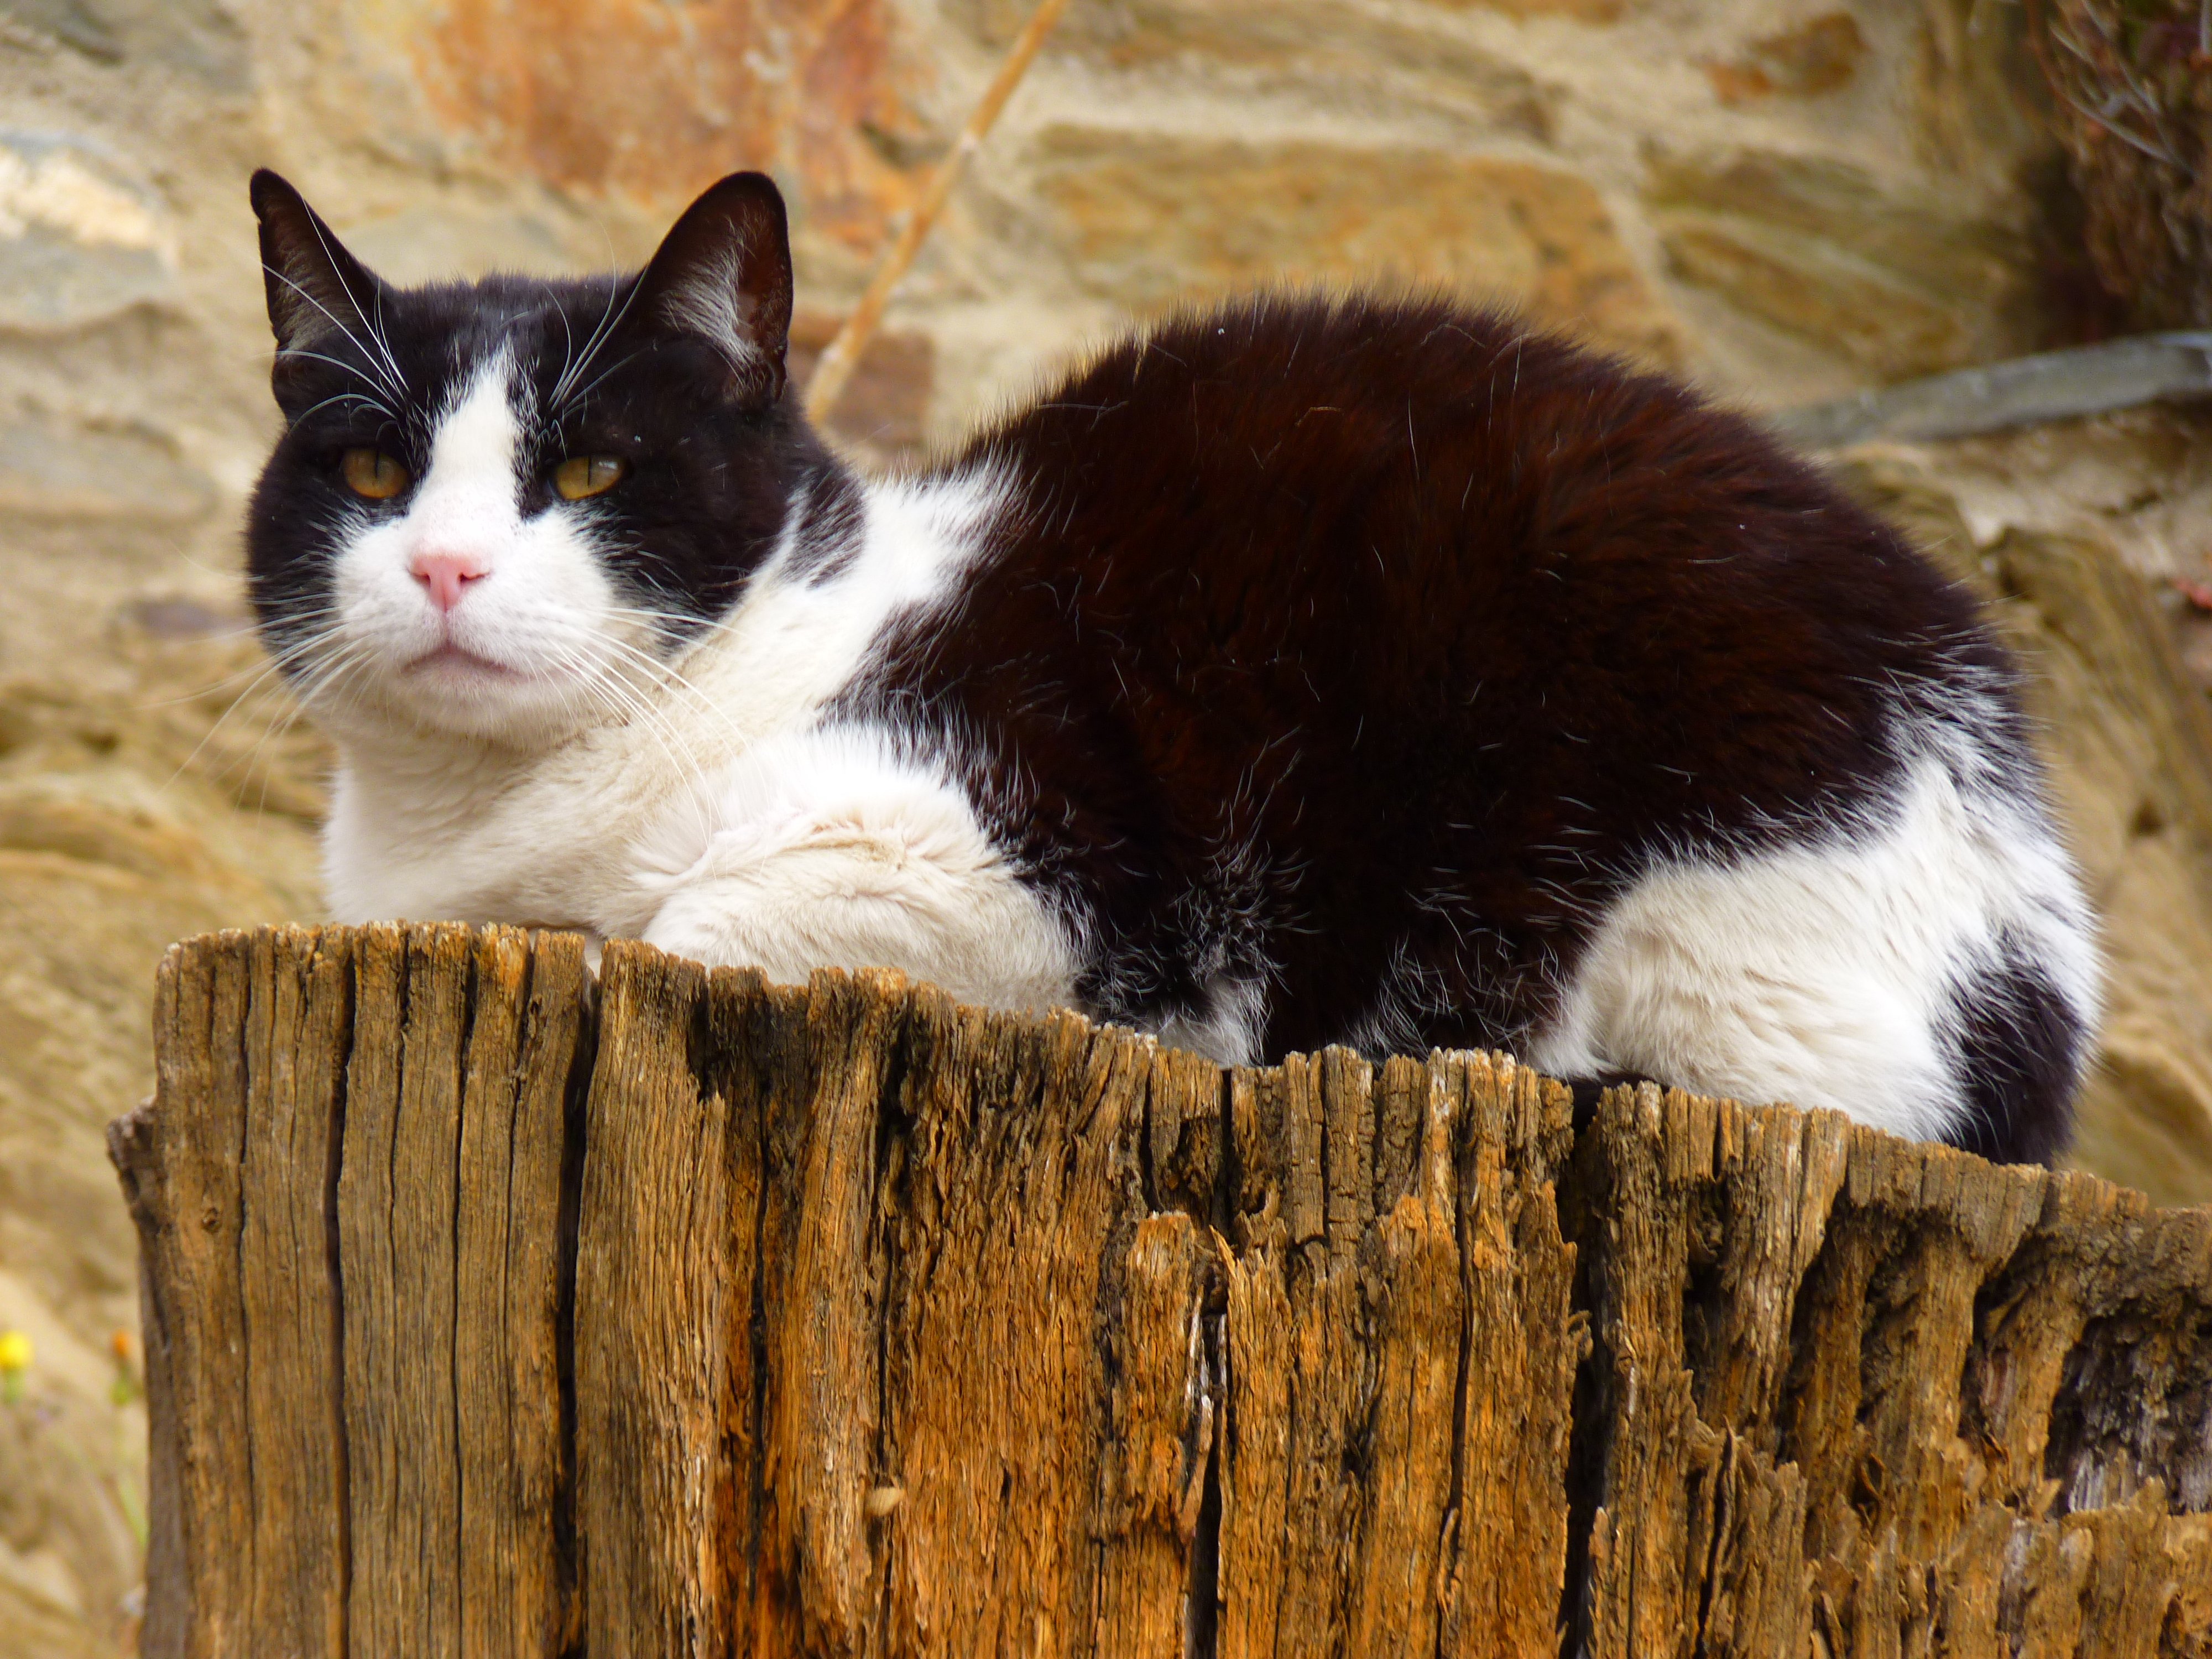
white, animal, pet, cat, mammal, black, fauna, whiskers, vertebrate, european shorthair, small to medium sized cats, cat like mammal, domestic short haired cat